Tsuchiya Engineering

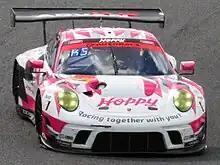
Hoppy Porsche at 2020 Fujimaki Group Suzuka 300km

The team continued their strong form of results after 2016, but in 2020 the team switched to the Porsche 911 and began to struggle with results, leading them to ditch the Porsche after 2 disappointing seasons, switching to a self-built Toyota GR Supra.